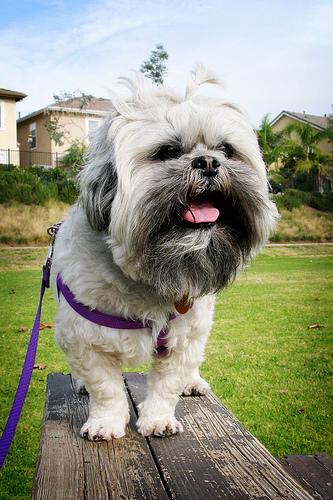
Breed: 215-n000038-Lhasa